Kitakata, Fukushima

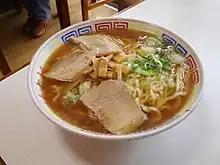
Kitakata ramen

Kitakata is located at the far northern Aizu region of Fukushima Prefecture, bordered by Yamagata Prefecture to the north and Niigata Prefecture to the west.